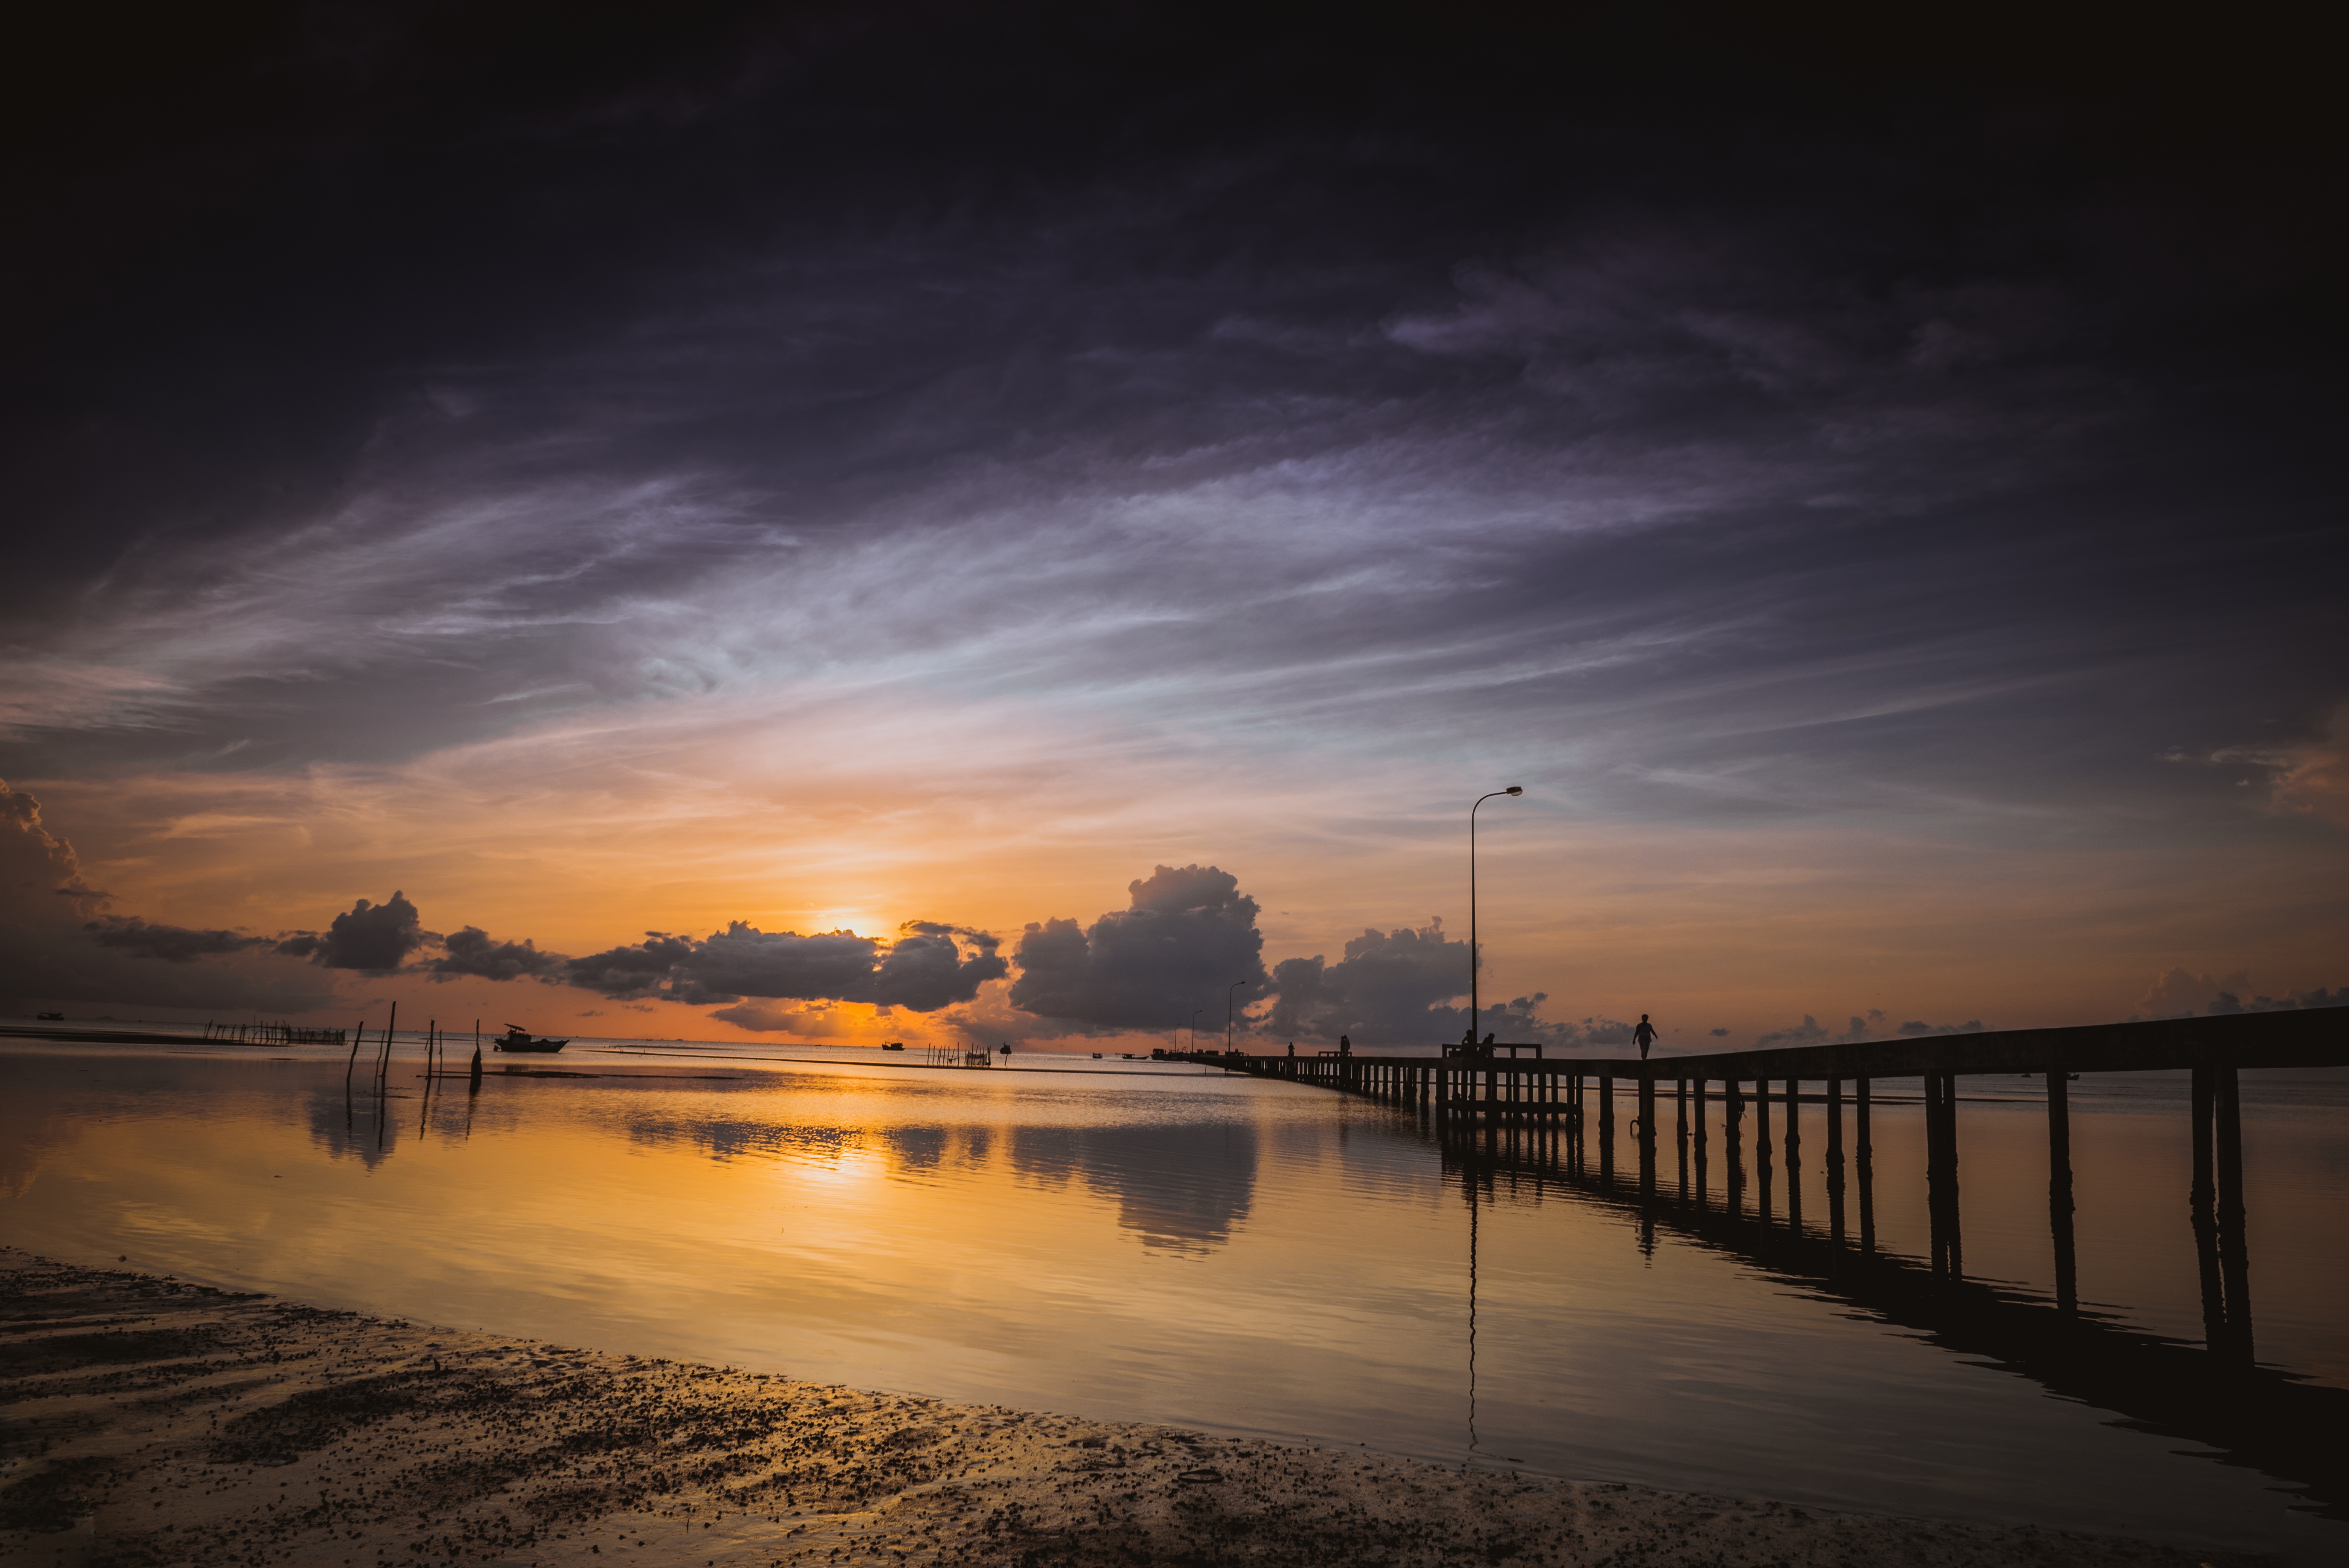
beach, landscape, sea, coast, nature, outdoor, ocean, horizon, cloud, sky, sun, sunrise, sunset, night, sunlight, morning, dawn, atmosphere, pier, travel, dusk, evening, reflection, scenic, seascape, darkness, afterglow, atmospheric phenomenon